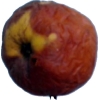
Label: apples